Questprobe

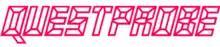
Series logo

Questprobe is a trilogy of graphic adventure video games featuring Marvel Comics characters. The three games are "Questprobe featuring The Hulk", "Questprobe featuring Spider-Man" and "".